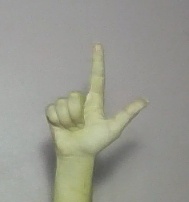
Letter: laam